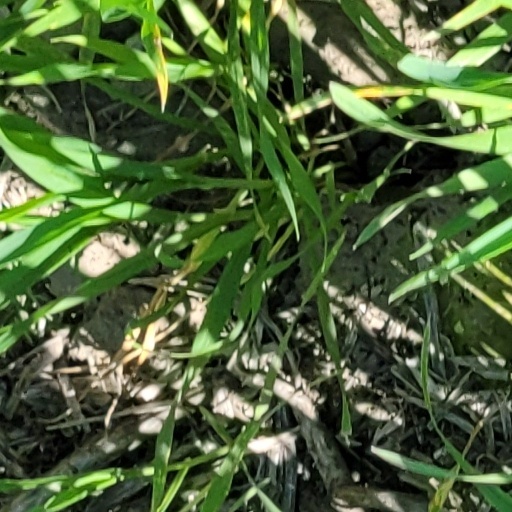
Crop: wheat